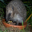
Label: porcupine